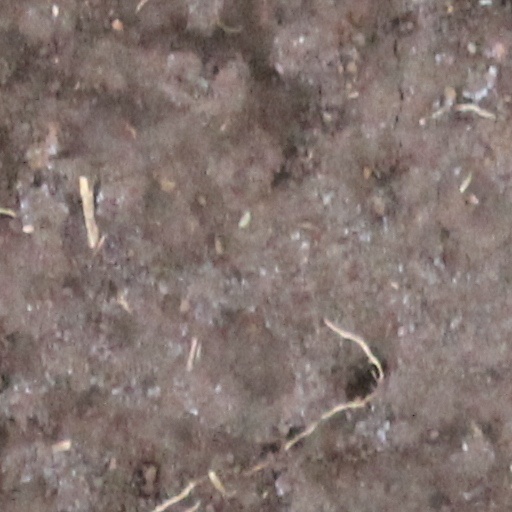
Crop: wheat